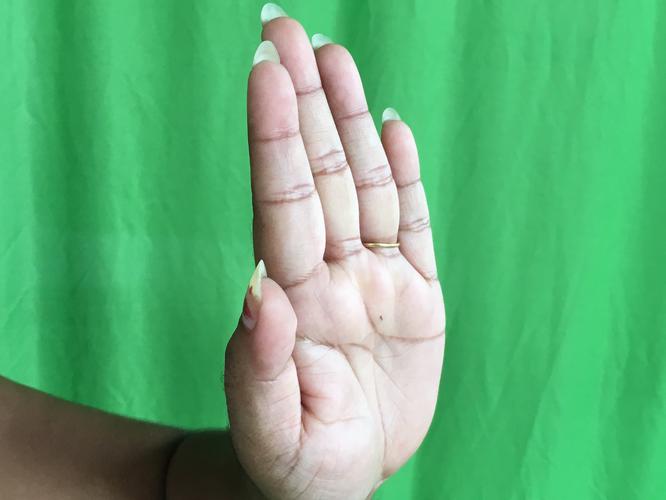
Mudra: Pathaka
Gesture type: single_hand